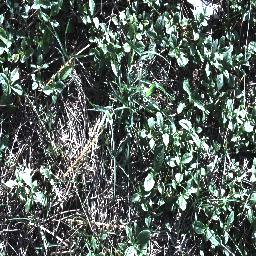
Label: negative